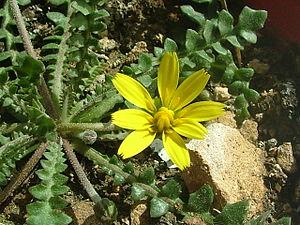
Hyoseris frutescens est une Astéracée endémique de l'archipel maltais.